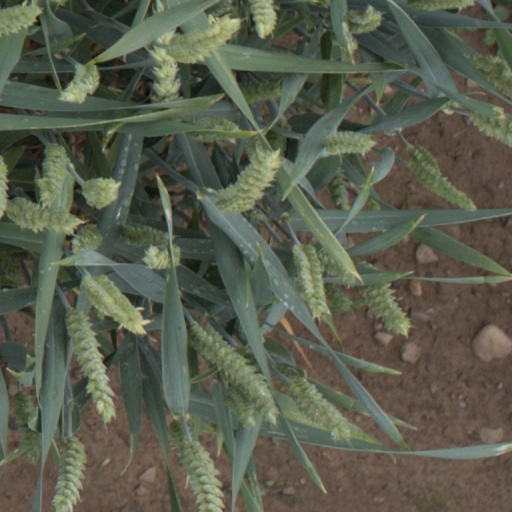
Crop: wheat